List of Old Dominion Monarchs men's basketball head coaches

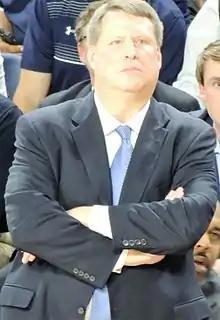
Jeff Jones, the former head coach of the Old Dominion Monarchs.

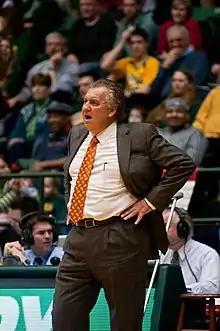
Blaine Taylor, the winningest head coach in Monarchs men's basketball history.

The following is a list of Old Dominion Monarchs men's basketball head coaches. There have been 16 head coaches of the Monarchs in their 94-season history.